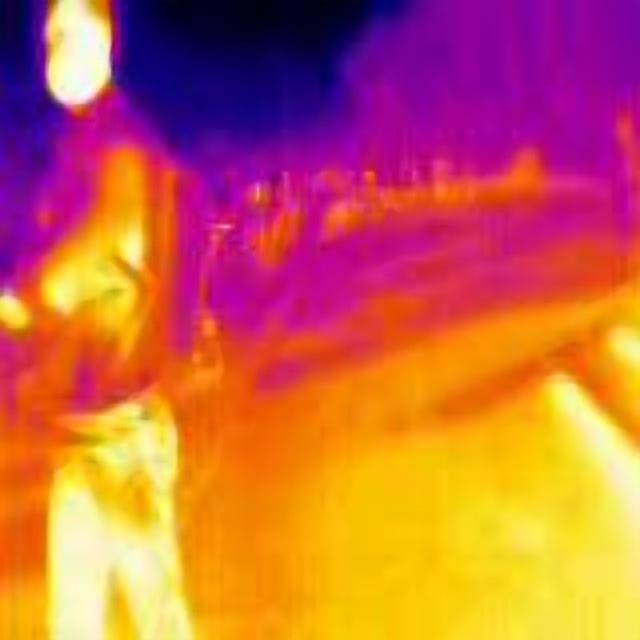
Detected objects:
label: person